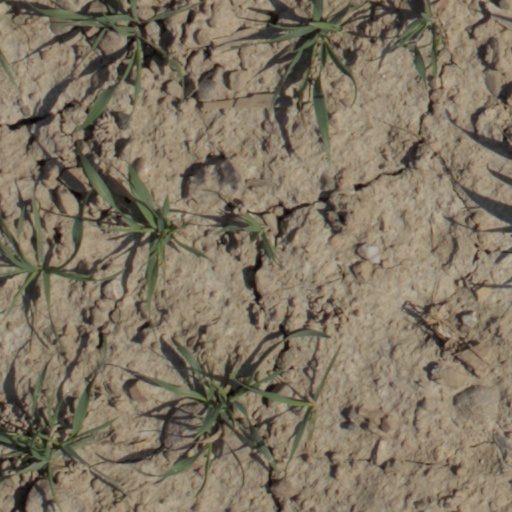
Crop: wheat